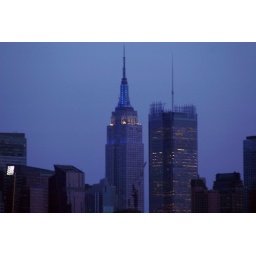
The Empire State Building lit blue and white in honor of Amver's 50th year anniversary